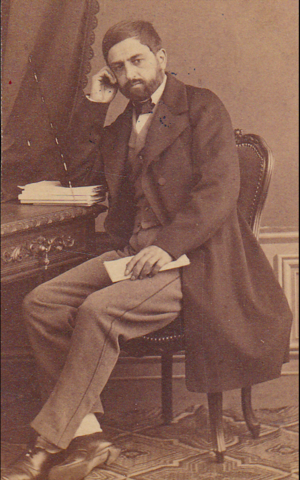
Léon Olphe-Galliard, ornithologue
Léon Olphe-Galliard, né Victor Aimé Léon Olphe-Galliard à Lyon le 27 octobre 1825 et mort à Hendaye le 2 février 1893, est un ornithologue, collectionneur et donateur français.
La famille Olphe-Galliard est une famille d'ancienne bourgeoisie française dont la filiation est présumée pour une branche originaire de Gap depuis Gabriel Olphi allias Galliard, notaire et consul de Gap en 1464.